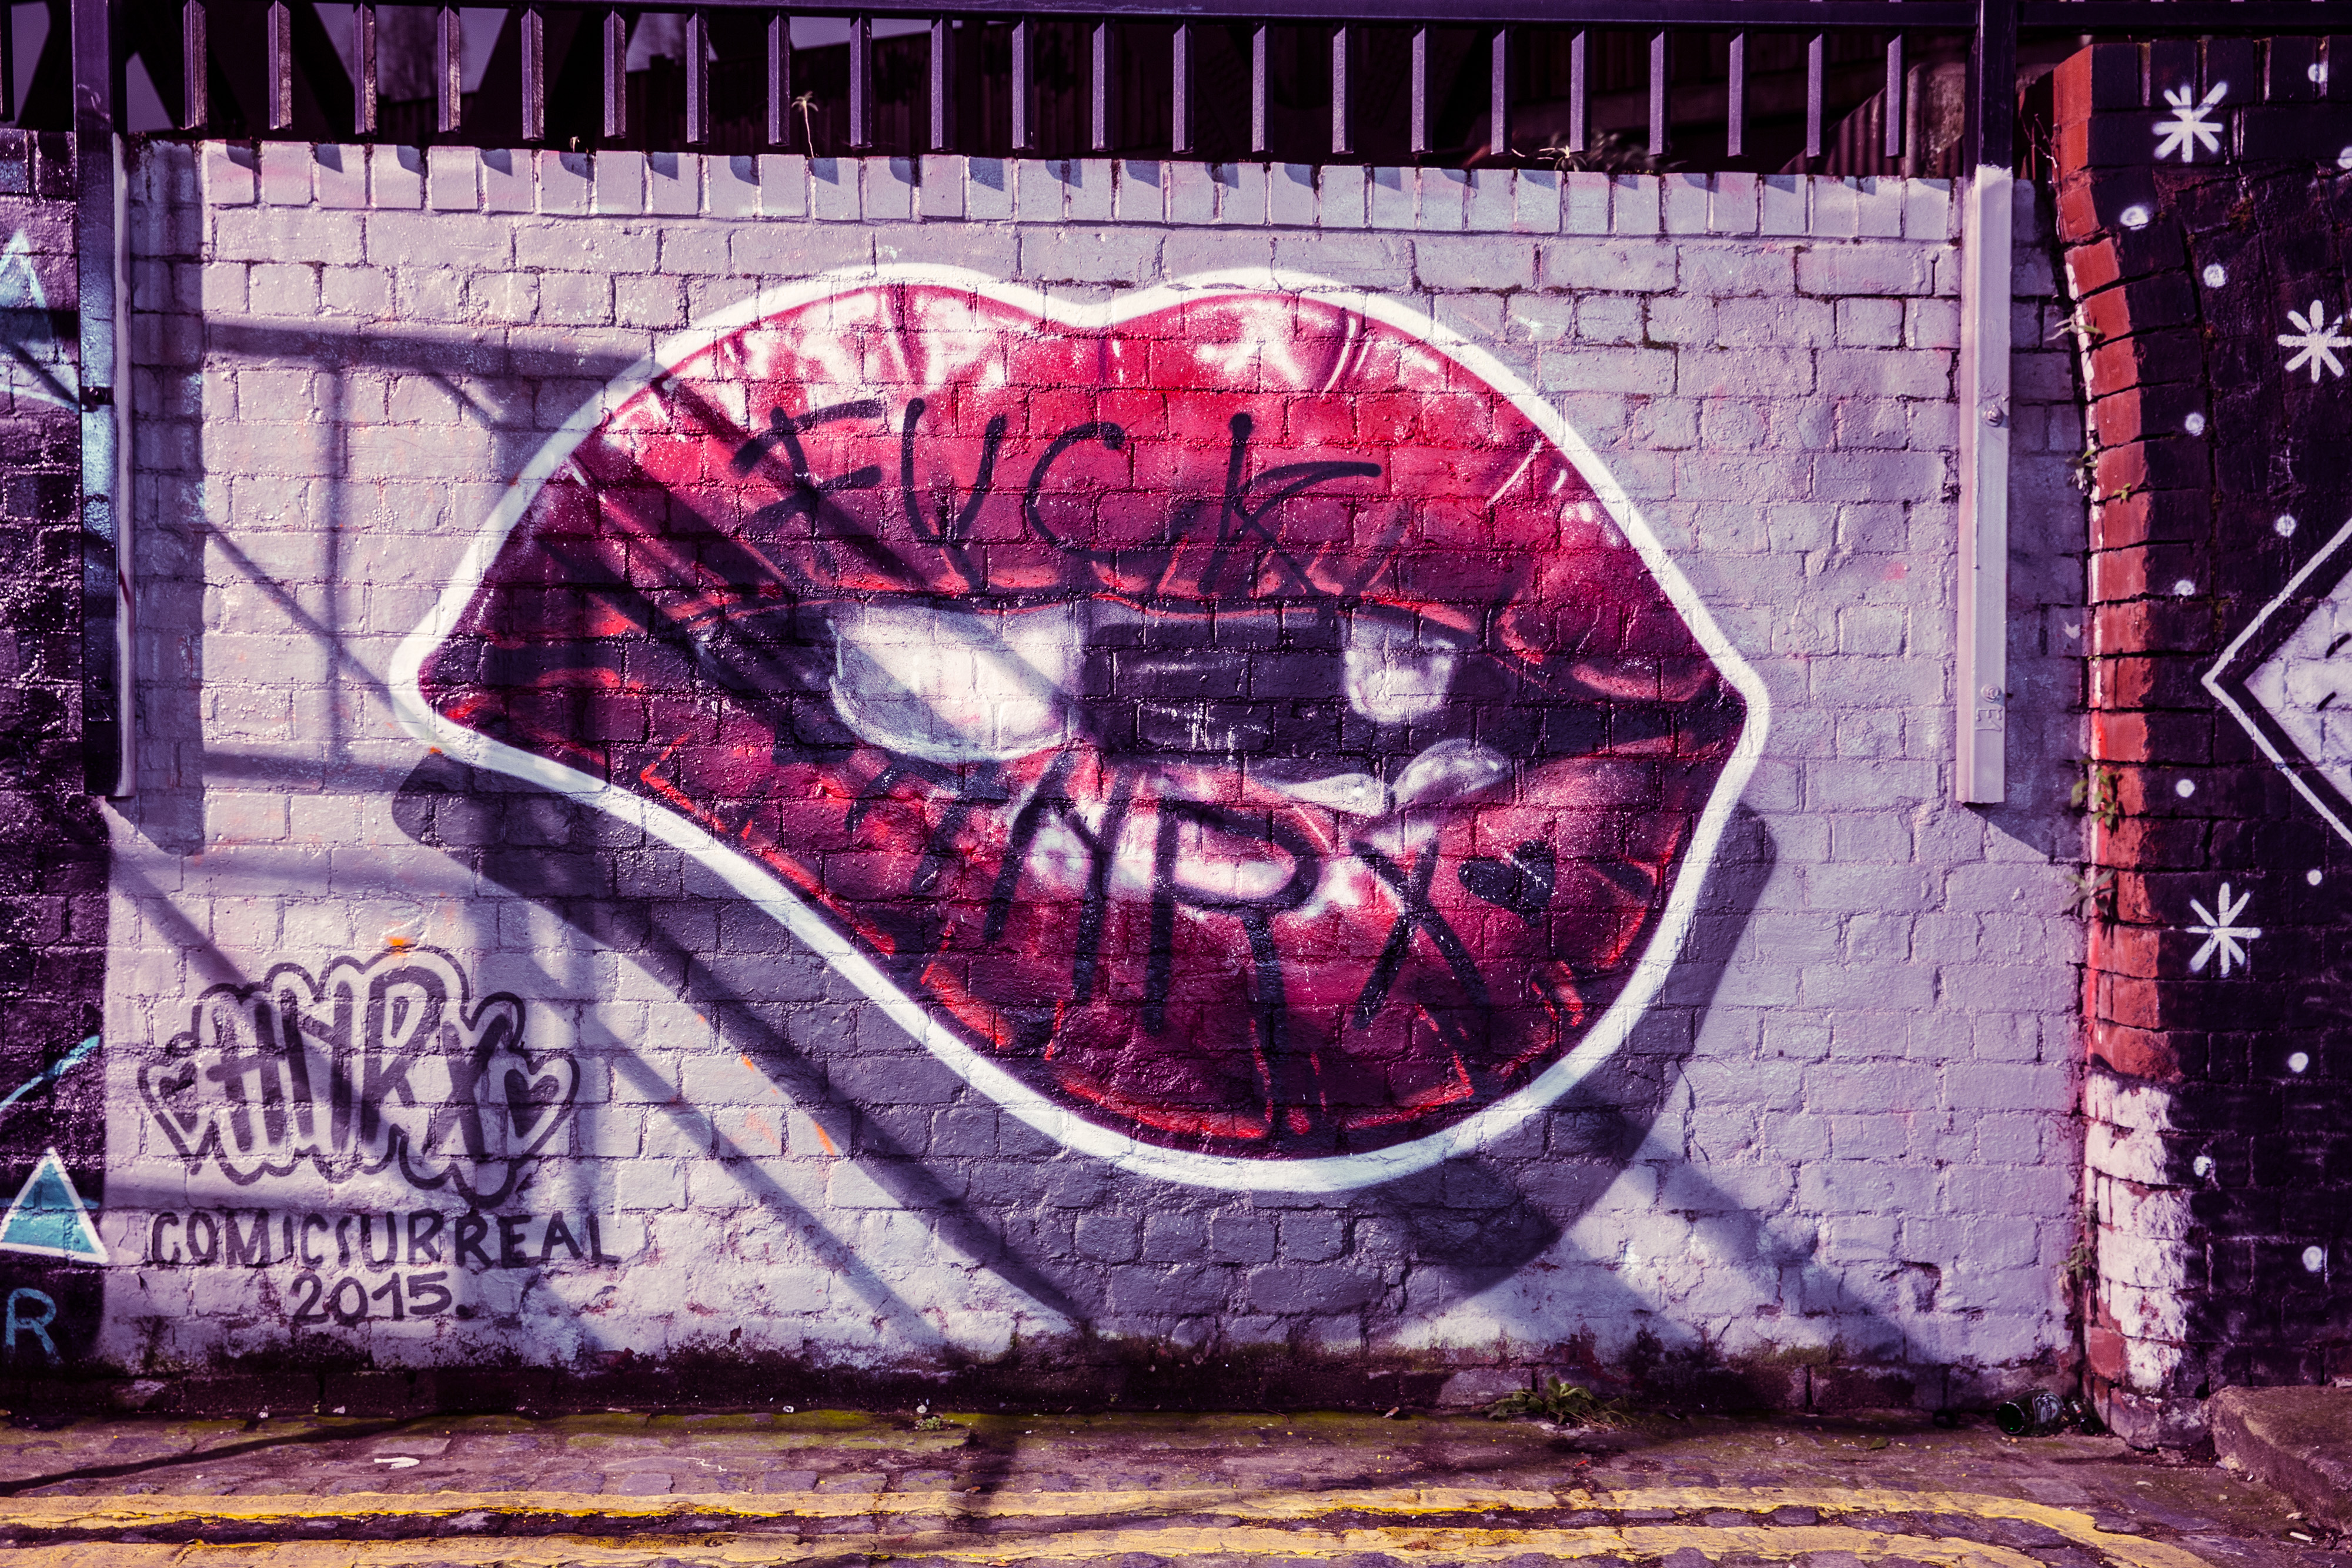
graffiti, street art, art, pink, wall, mural, mouth, graphic design, magenta, visual arts, illustration, fictional character